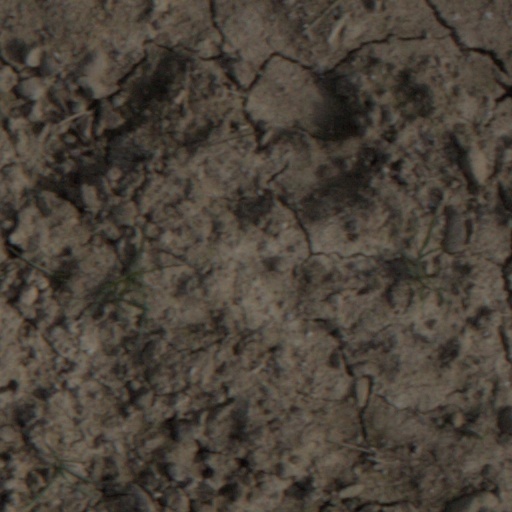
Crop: wheat